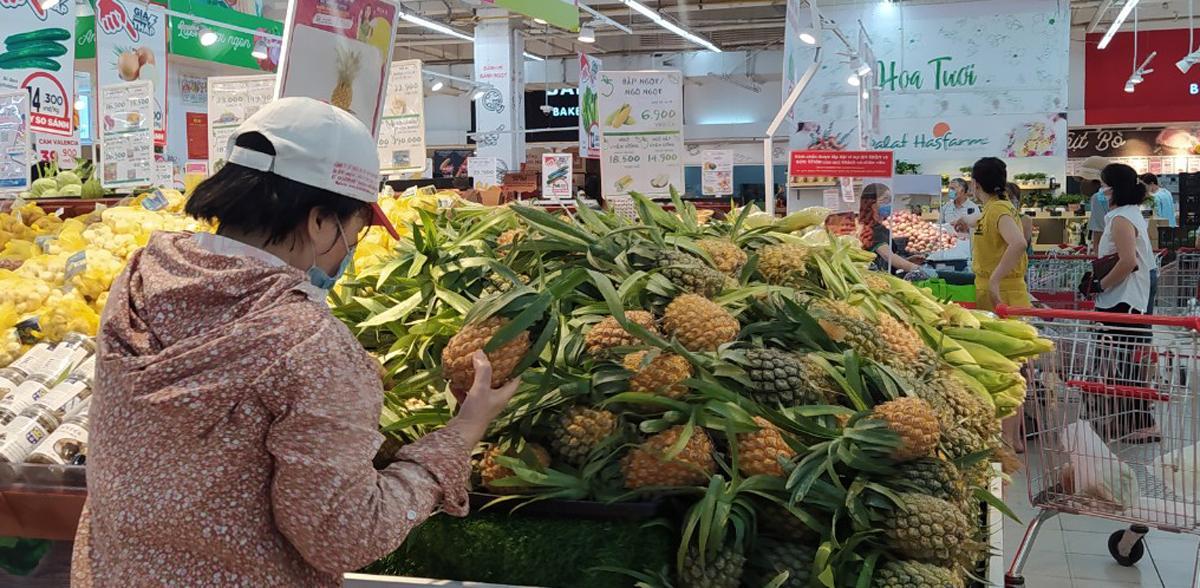
người phụ nữ đang đứng ở cạnh gian hàng trưng bày những quả dứa